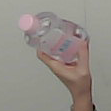
Product: johnson_baby